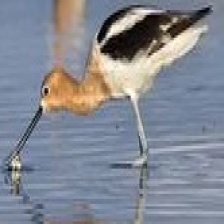
Species: AMERICAN AVOCET
Scientific name: PSITTACULA EUPATRIA